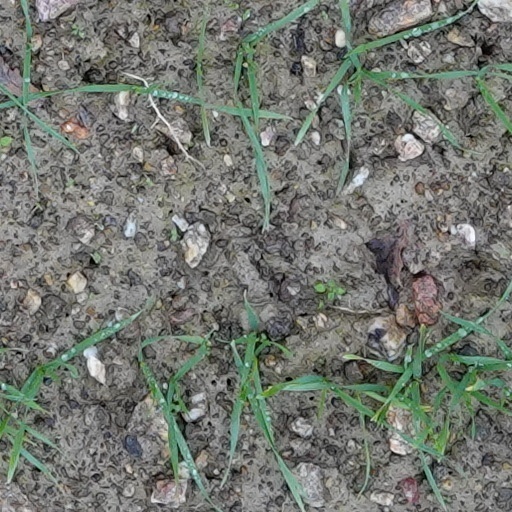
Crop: wheat